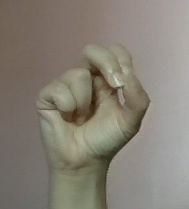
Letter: gaaf